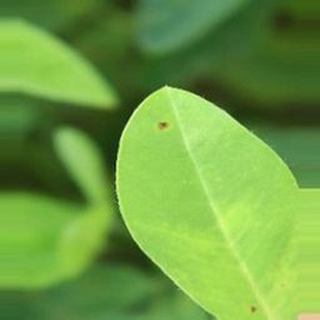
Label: groundnut_early_leaf_spot